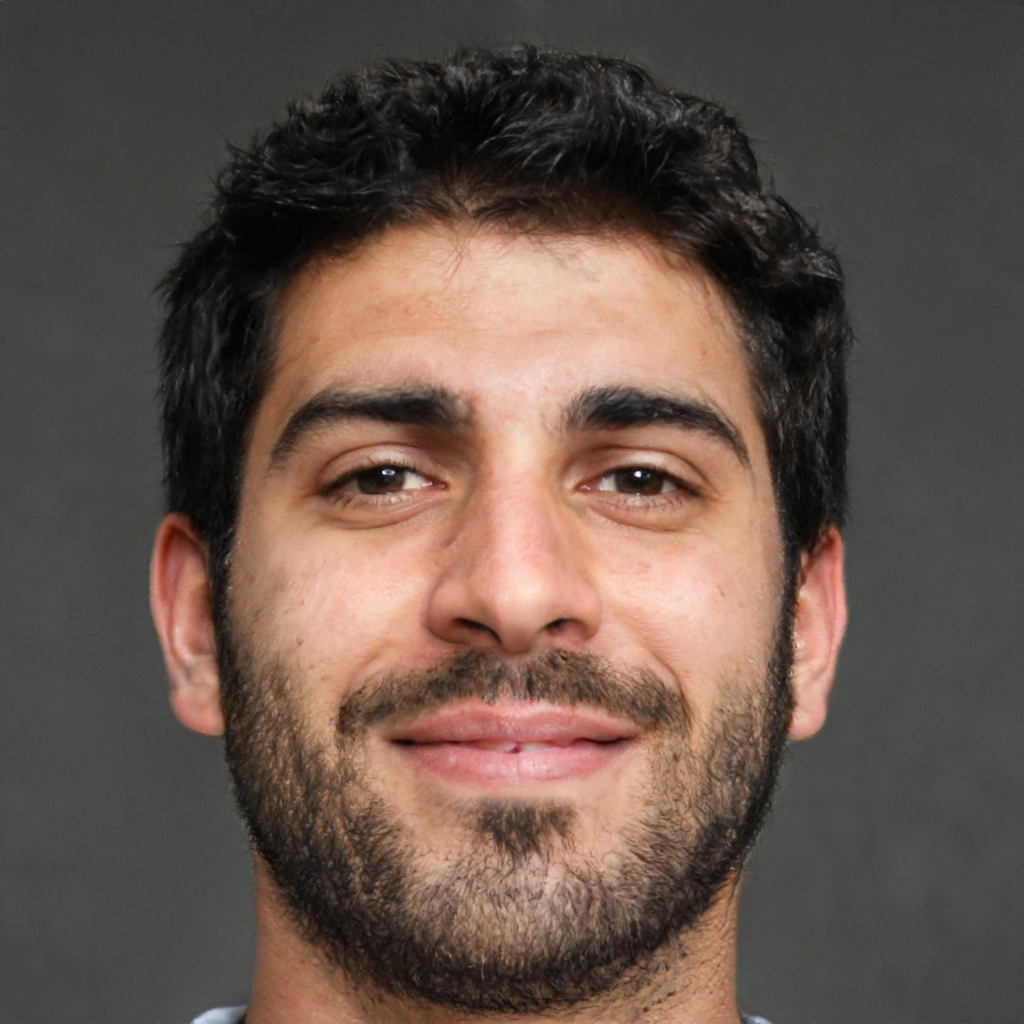
Gender: Male